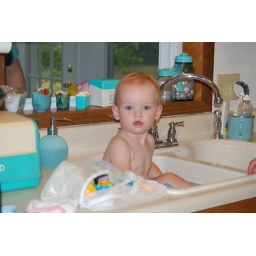
Ava likes to take a bath in the kitchen sink at Grandma's house.